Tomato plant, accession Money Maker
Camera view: horizontal (90 deg, fisheye); turntable rotation: 210 degrees
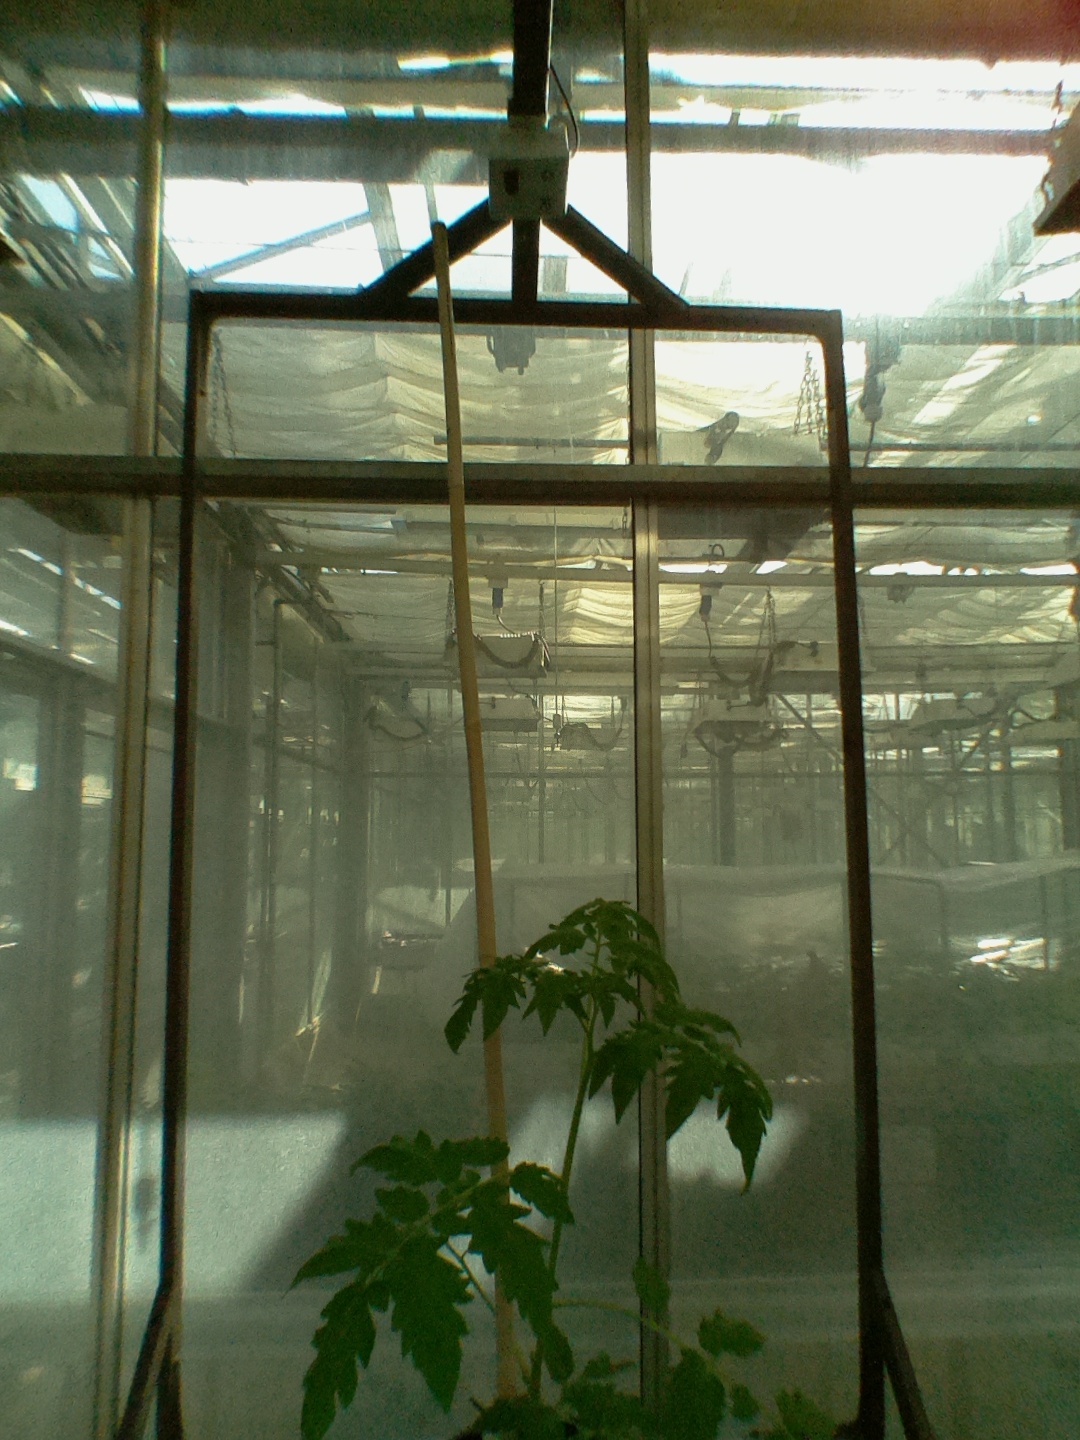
BBCH growth stage 14: 8 of true leaves visible